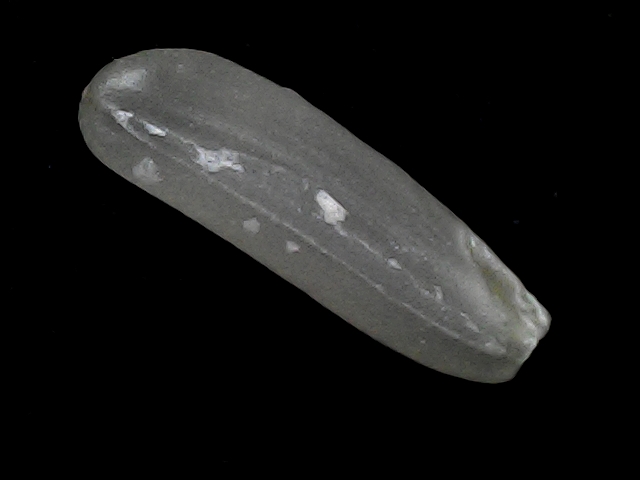
Rice variety: BD75